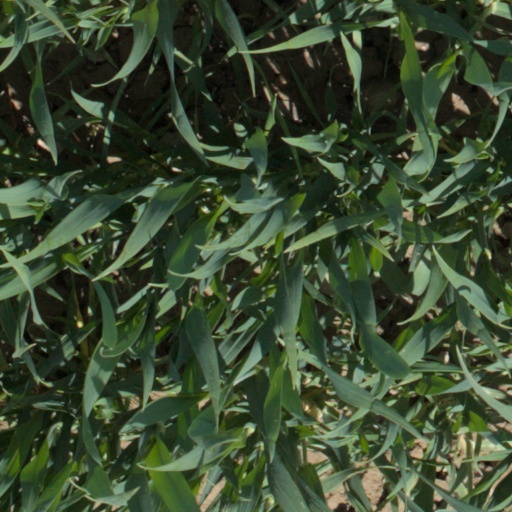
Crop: wheat